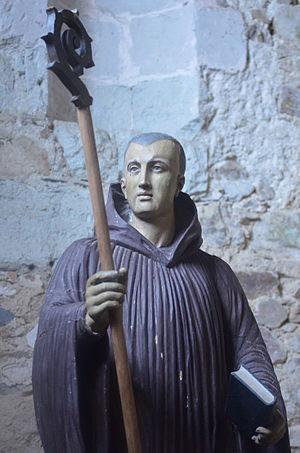
Abbatiale de Saint-Philbert-de-Grand-Lieu (Loire-Atlantique)
Saint Philibert de Tournus ou de Jumièges ou de Noirmoutier, né en 617 ou 618 à Elusa, aujourd'hui Eauze dans le Gers et mort le 20 août 684 à Noirmoutier, est un moine et un abbé franc du VIIᵉ siècle. Il a fondé les monastères de Jumièges et de Noirmoutier. Ses reliques ont été apportées à Tournus où il fut l'objet d'une grande vénération.
L'abbaye Saint-Philibert de Saint-Philbert-de-Grand-Lieu est une abbaye fondée au IXᵉ siècle par des moines bénédictins et située à Saint-Philbert-de-Grand-Lieu en France. Il ne subsiste que l'église abbatiale et quelques bâtiments autour.
Le pays de Retz est un territoire s'étendant dans le sud-ouest du département de la Loire-Atlantique.